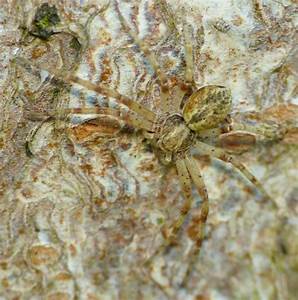
Label: ragno